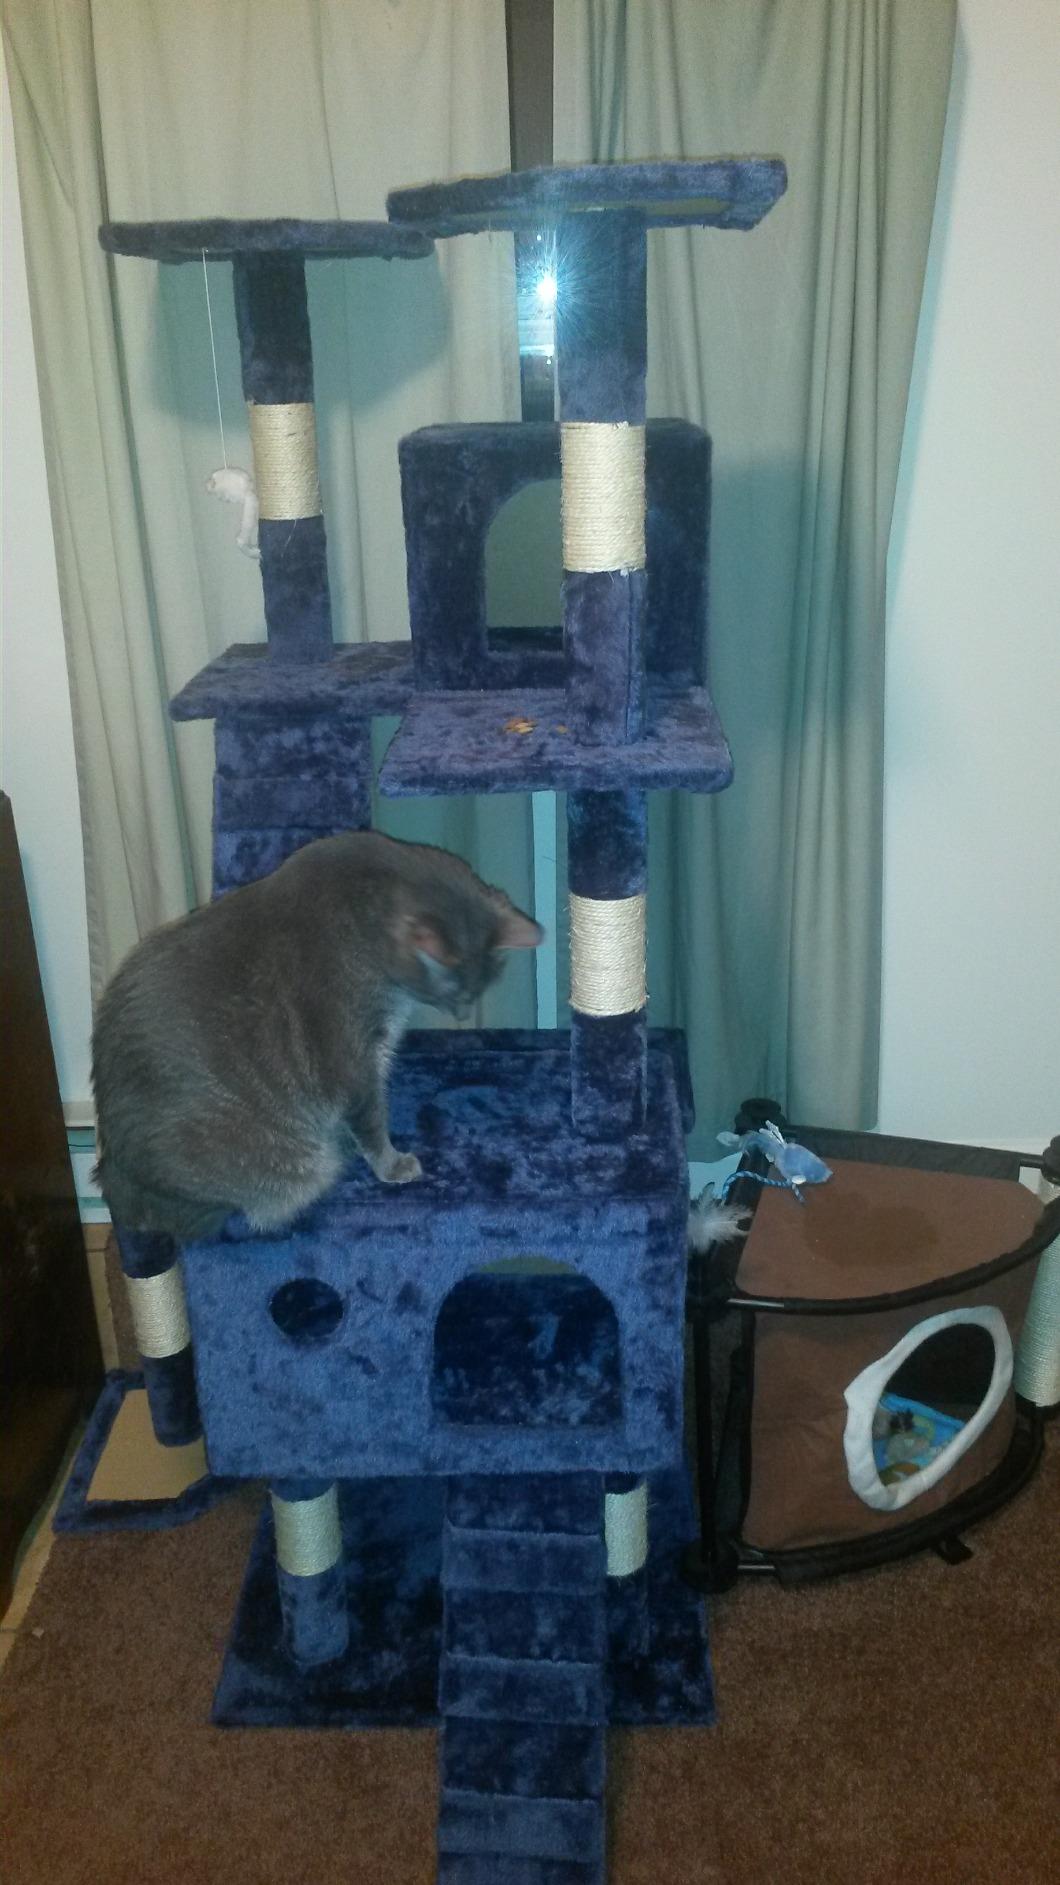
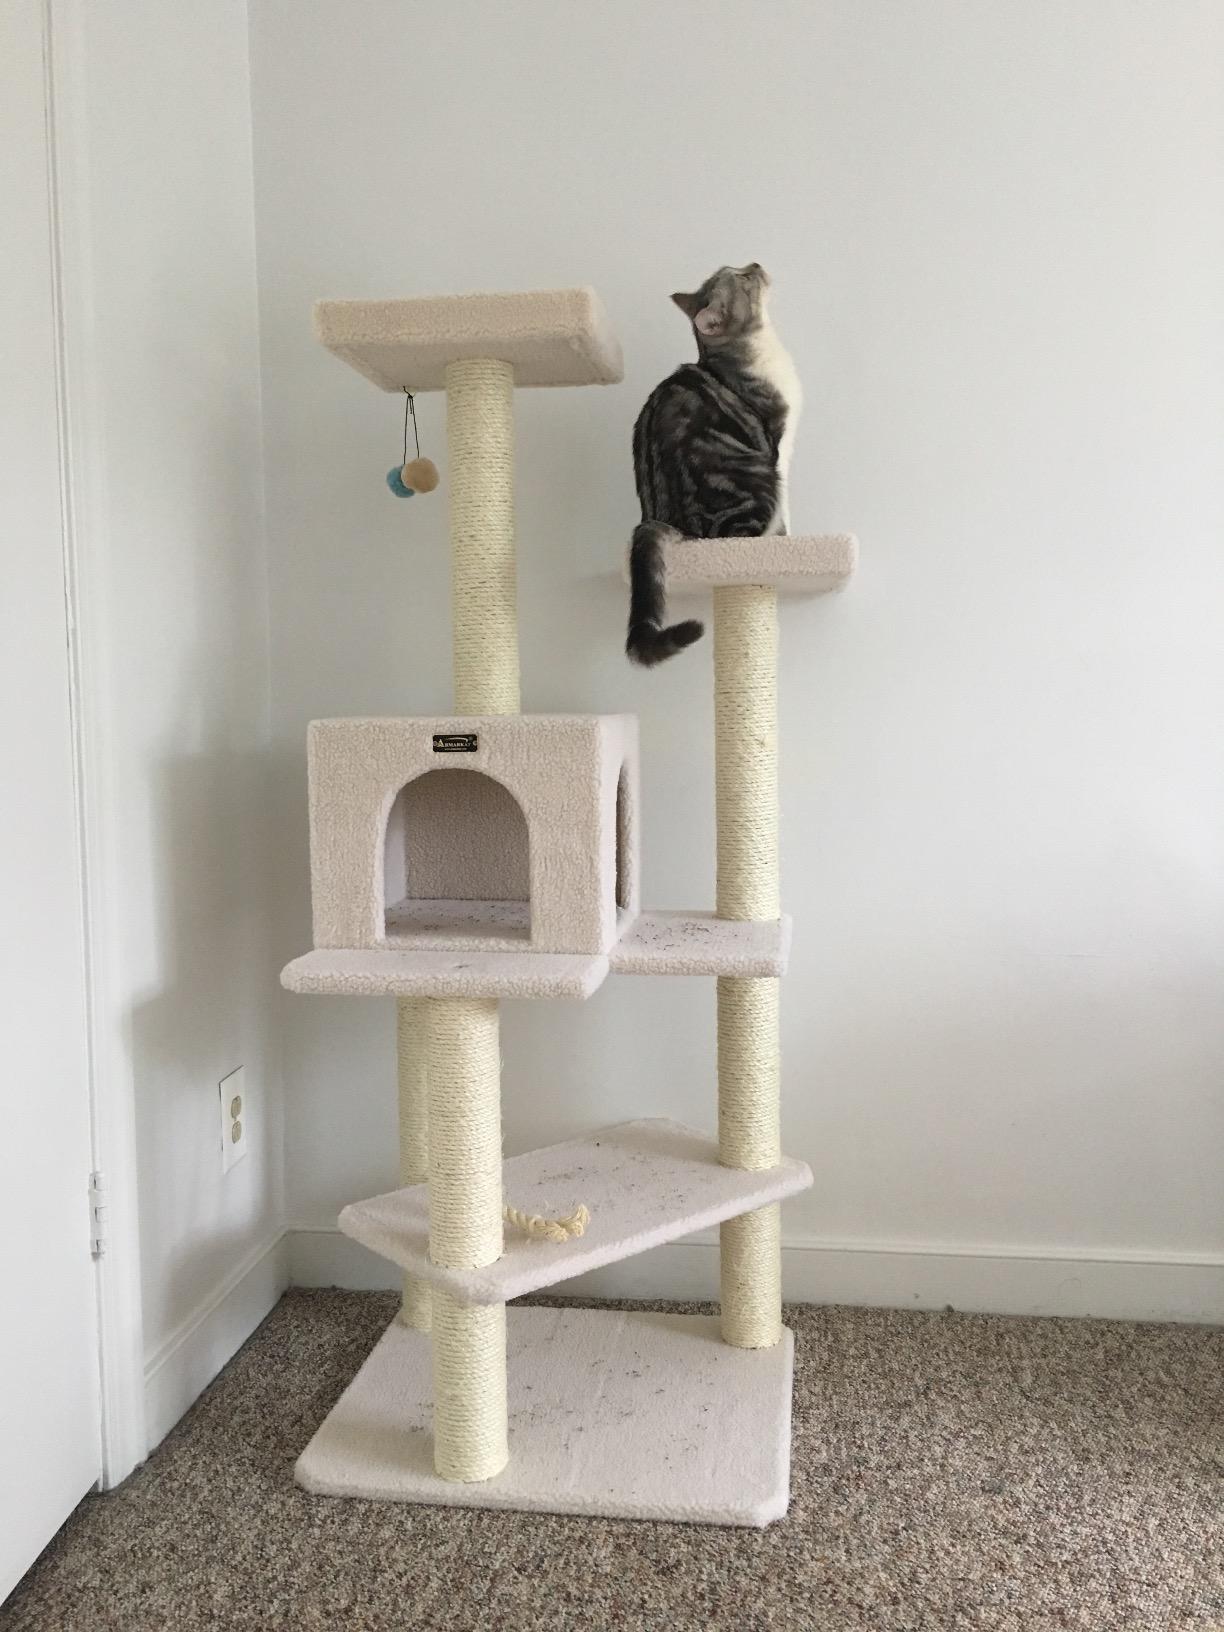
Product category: items_cat tree
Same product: no